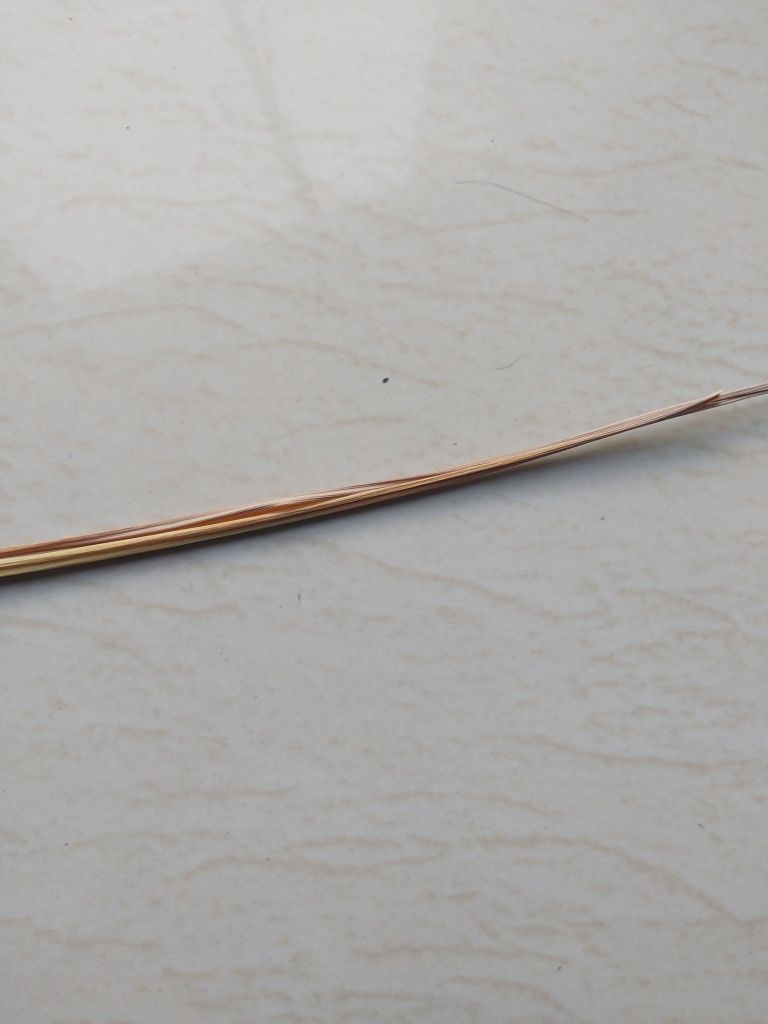
Label: Dried